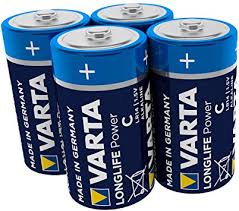
Waste category: battery